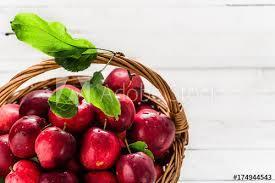
Label: apples